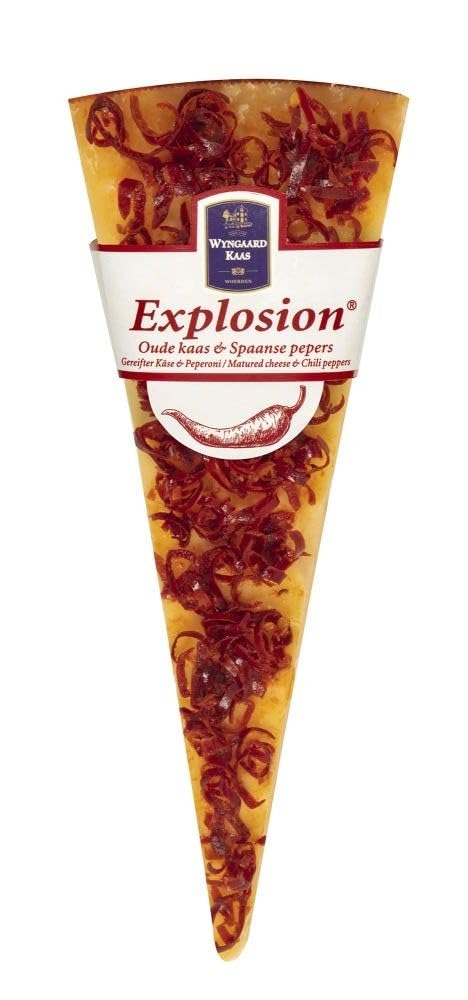
Item Name: Wijngaard Kaas Explosion Gouda, 4.4OZ, 12 Pack
Bullet Point: Matured for 10 months with Chili Peppers.
Product Description: Explosion flavoured cheese, matured for 10 months with Chili Peppers. The matured cheese combined with Chili Peppers ensures an intense taste experience. - Ingredients: Pasteurized COW’s MILK, salt, 1,2 % chili rings, starter, rennet (animal), coloring: annatto norbixine
Value: 52.8
Unit: Ounce

Price: 86.38